Nuraghe

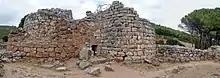
Nuraghe Palmavera, Alghero

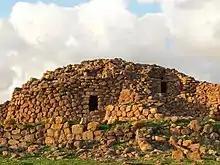
Nuraghe Seruci, Gonnesa

Also called "Nuragic royal palaces", the polylobed nuraghes are the least frequent typology. Very elaborate and often designed in a unified manner, they look like veritable fortresses with several towers linked by high ramparts, whose function was to offer more useful space and perhaps to reinforce the central tower. These "Megalithic castles" were surrounded by additional walls, sometimes also provided with towers (the so-called bulwark).